Mid-Autumn Festival

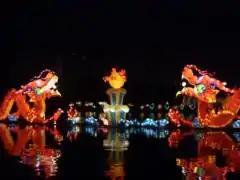
Festival decorations in Beijing

The Mid-Autumn Festival (for other names, see § Etymology) is a harvest festival celebrated in Chinese culture. It is held on the 15th day of the 8th month of the Chinese lunisolar calendar with a full moon at night, corresponding to mid-September to early October of the Gregorian calendar. On this day, the Chinese believe that the moon is at its fullest and brightest, coinciding with the time of harvest in the middle of autumn.